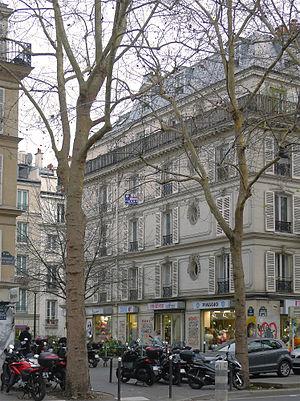
Rue Scarron - Paris XI
La rue Scarron est une voie du 11ᵉ arrondissement de Paris, en France.
Les Bonnes Femmes est un film franco-italien réalisé par Claude Chabrol, sorti en 1960.